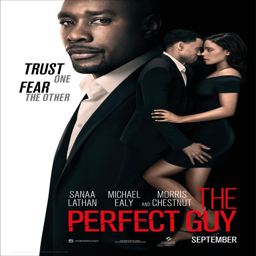
extra large movie poster image for film